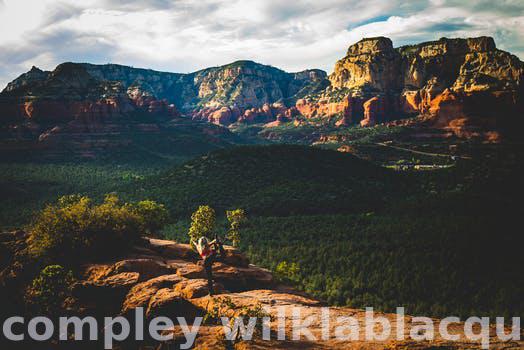
Label: Watermark